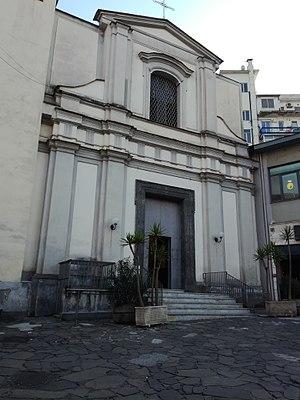
L'église de l'archiconfrérie de Santa Maria del Soccorso est une église de Naples située dans le quartier populaire de l'Arenella, piazzetta Giacinto Gigante, 38. Elle est dédiée à la Bienheureuse Vierge Marie du Secours, dont le culte a été institué à Palerme en 1306, après une apparition de la Vierge au prêtre augustin Nicola La Bruna. L'église a été érigée en 1704. Elle ne doit être confondue ni avec l'église Santa Maria del Soccorso all'Arenella, ni avec l'église Santa Maria Succurre Miseris ai Vergini, située dans un autre quartier de Naples.
L'Arenella est un quartier de Naples, faisant partie de la Cinquième municipalité de la commune, avec le quartier du Vomero. L'Arenella est limitée au sud par le Vomero, à l'ouest par le quartier Soccavo, au nord par Chiaiano et aussi un peu par le quartier San Carlo all'Arena, à l'est elle confine aux quartiers Stella, Avvocata, et, seulement le long de quelques mètres, au quartier Montecalvario. Le quartier est situé à plus de 300 mètres d'altitude. Il comptait plus de 72 000 habitants en 2015.